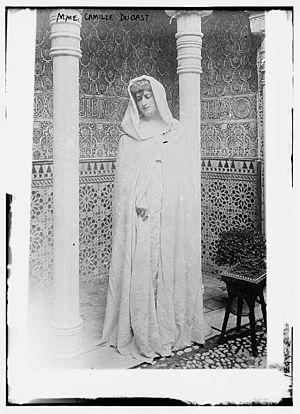
Marie Marthe Camille Desinge du Gast, épouse Crespin, née le 30 mai 1868 et morte le 24 avril 1942 à Paris, dite « l'Amazone aux yeux verts », ou « la Walkyrie de la Mécanique », est une pilote automobile française, pionnière en la matière, excellant également au tir au pistolet, à la carabine, en ski et dans la pratique du toboggan. Elle fut aussi entraîneur de chevaux.